Thomas Phillipps

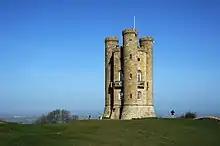
Broadway Tower, Worcestershire. The home of Phillipps' Middle Hill Press

In 1808, when Phillipps was 16 years old, he already owned 112 books (largely Gothic chapbooks). Later in life he is recorded to have said that he wanted to own one of every book in the world. Philipps began collecting in earnest while still at Rugby, and his manuscript catalogue from 1811, now at the Grolier Club, shows a turn in his collecting from 1808. He continued buying books when he went on to University College, Oxford and graduated in 1815. In 1820, he was elected a Fellow of the Royal Society.